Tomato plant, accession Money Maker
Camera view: horizontal (90 deg, fisheye); turntable rotation: 0 degrees
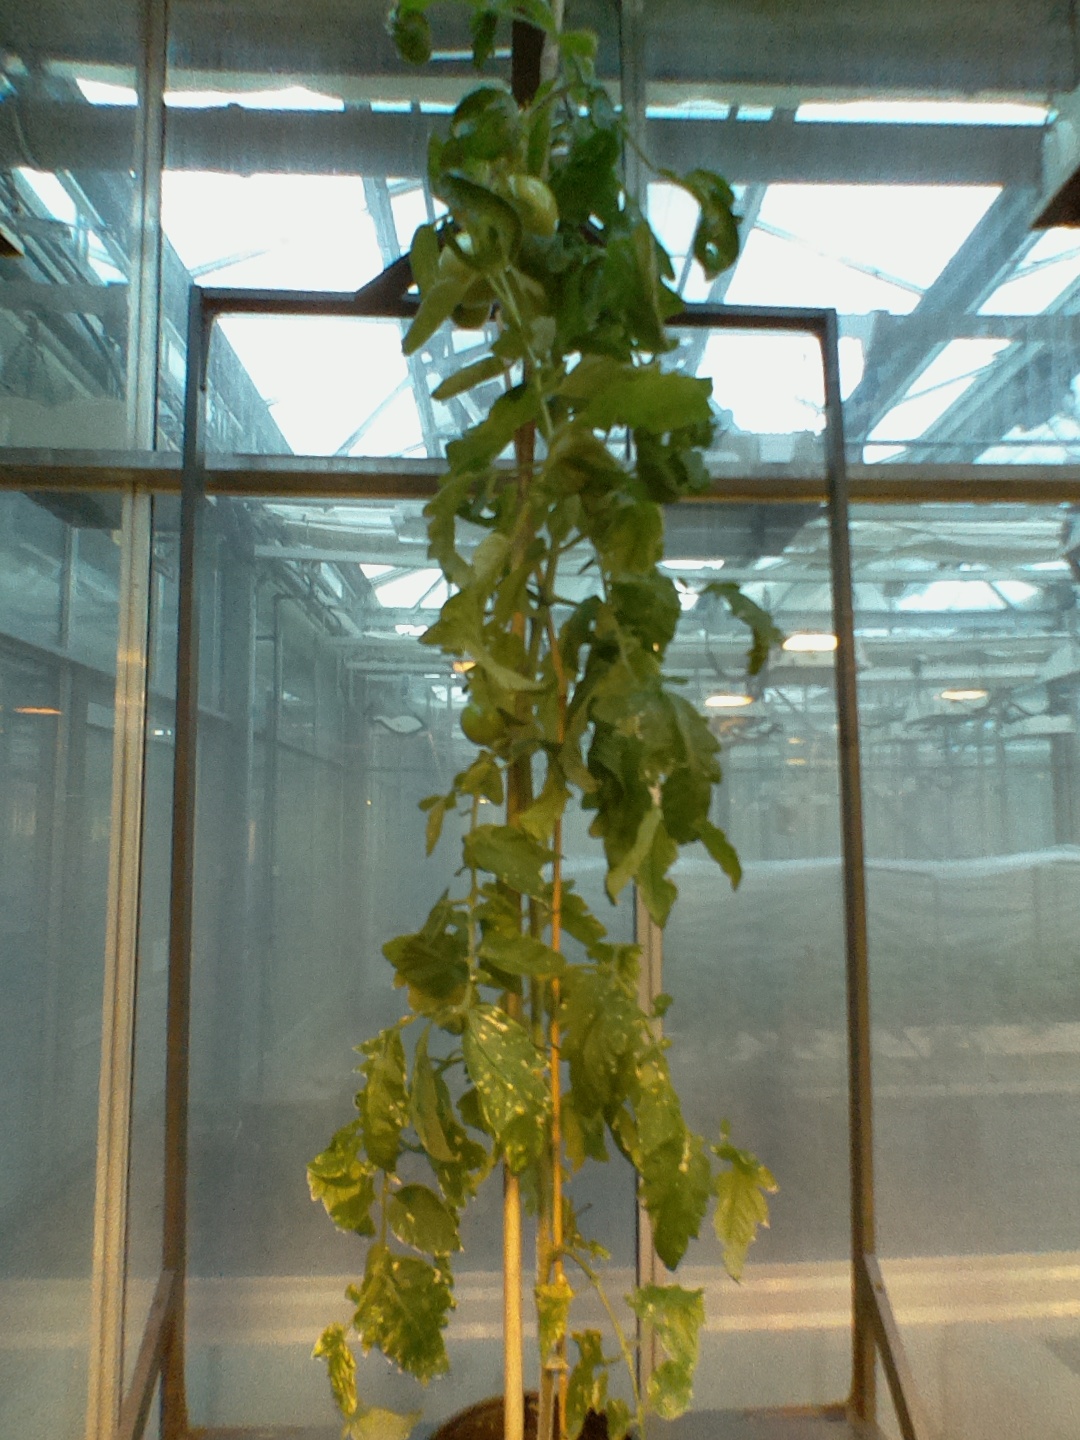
BBCH growth stage 77: 70%-80% of final fruit size